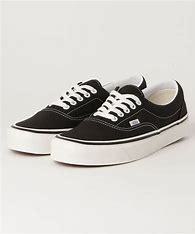
Brand: Vans
Model: Era 95 DX